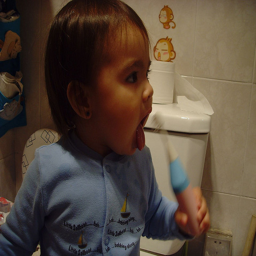
A young child brushing it's teeth with an electronic tooth brush.
A small child is brushing his teeth in the bathroom
A small baby is putting a toothbrush in its mouth.
A toddler standing in a bathroom attempts to brush her teeth.
A young child in blue pajamas brushing her teeth